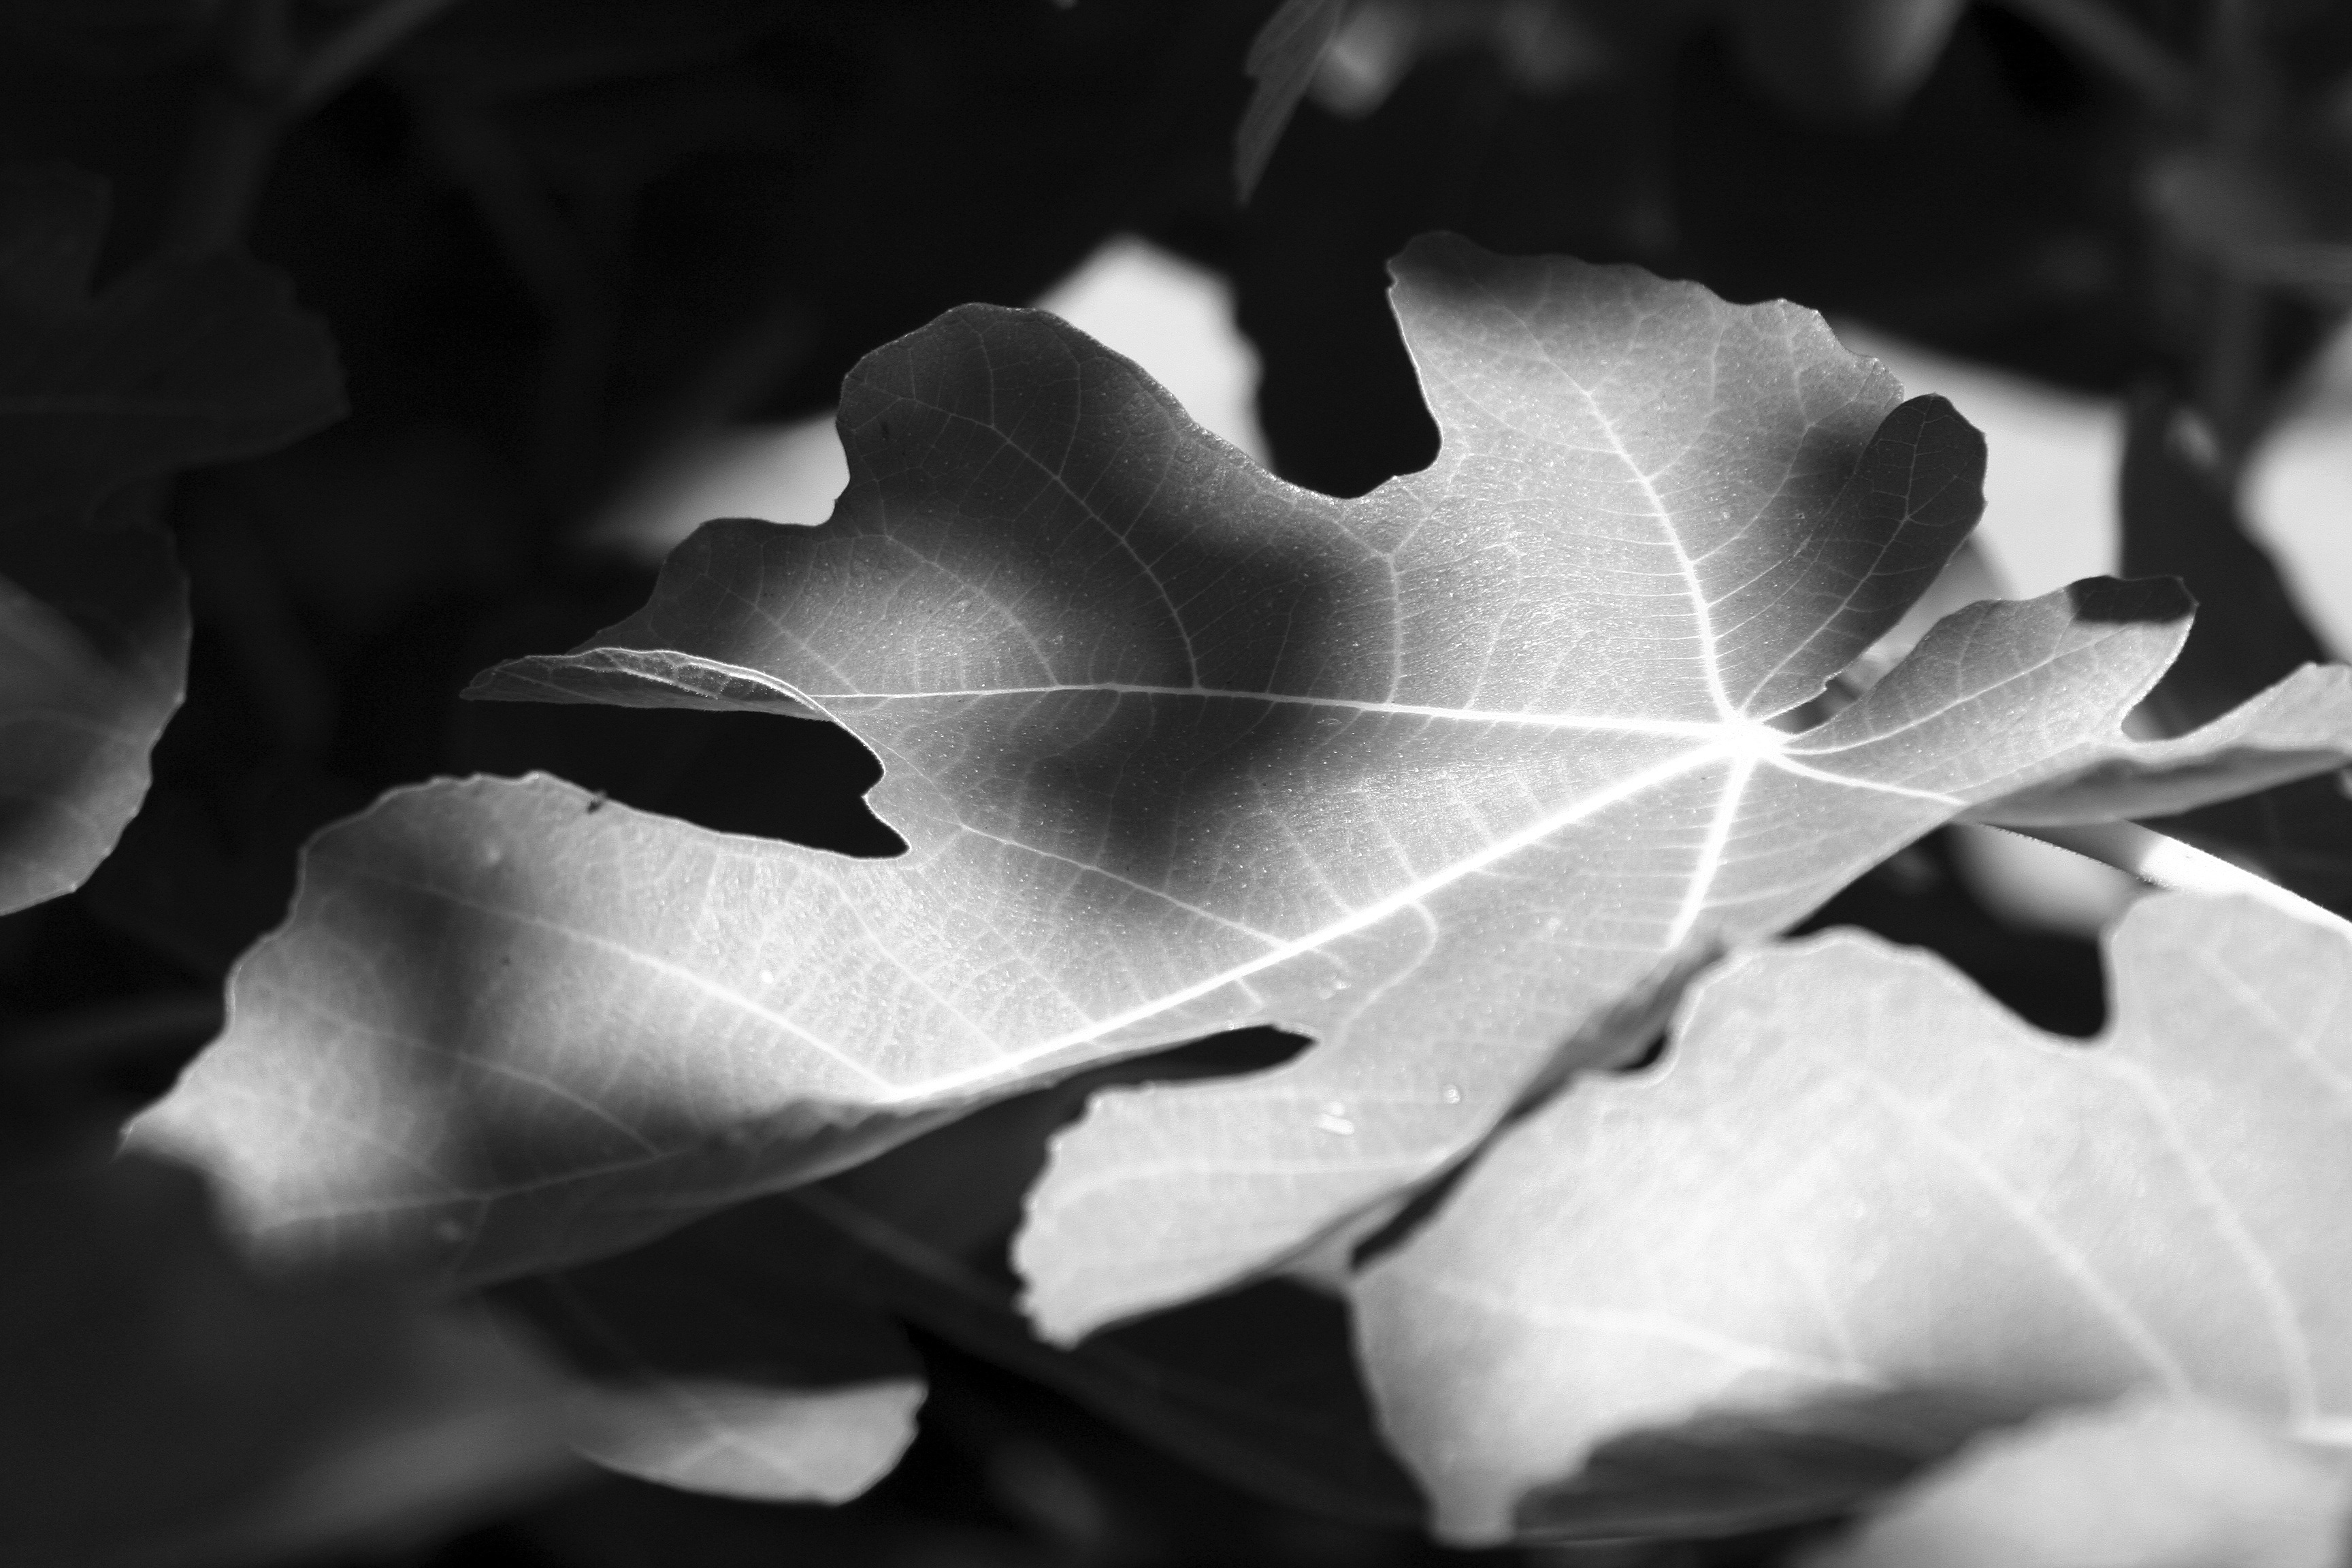
tree, branch, light, black and white, plant, white, photography, leaf, flower, petal, black, monochrome, flora, close up, trees, picture, details, macro photography, fig tree, monochrome photography, plant stem